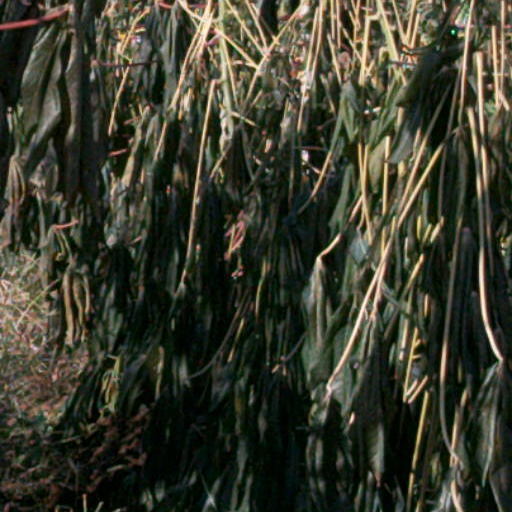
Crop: cassava